Nina Dotti

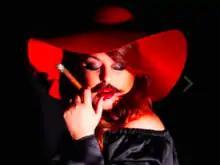
D Delincuente

During one of Dotti's many trips to Colombia, she spoke with her grandmother about her origins. She learned that her great-grandfather owned brothels, that some lands under her family's name are yet to be claimed, as well as learning of her origins as a Sephardic Jew. This generated an exhibit in the city of Bucaramanga (2014) titled "Doña Delincuente – 13 historias" (Madame Delinquent – 13 Stories), and later her works are represented by Artemisia gallery. This new character created by Nina is inspired by modern Latin American Syncretism in which criminals are revered as saints, with statues for veneration and prayer, as well as a prayer dedicated to Doña Delincuencia. This captured the attention of the citizens, leading to the production of a brand of drink, as well as a local tobacco brand.